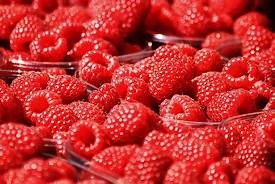
Label: raspberry